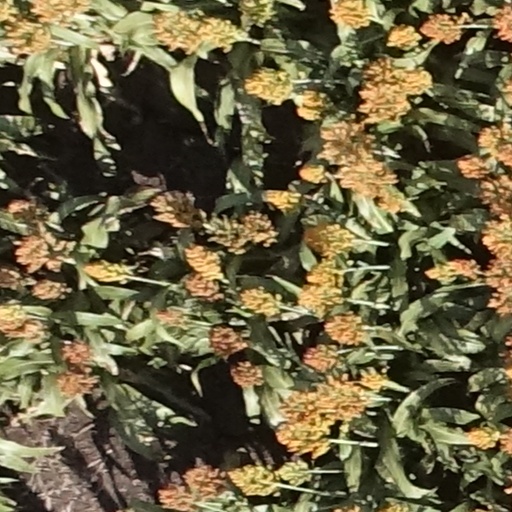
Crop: sorghum